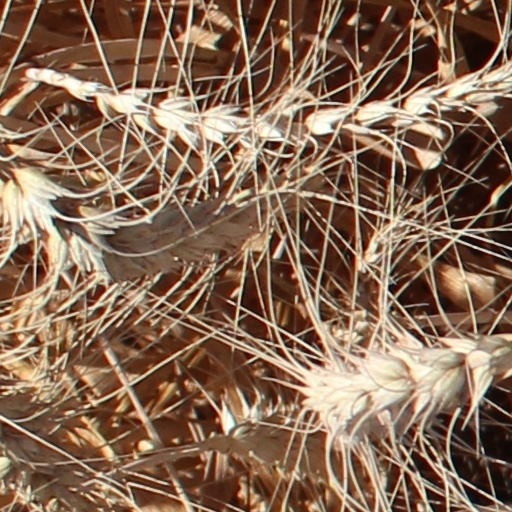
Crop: wheat